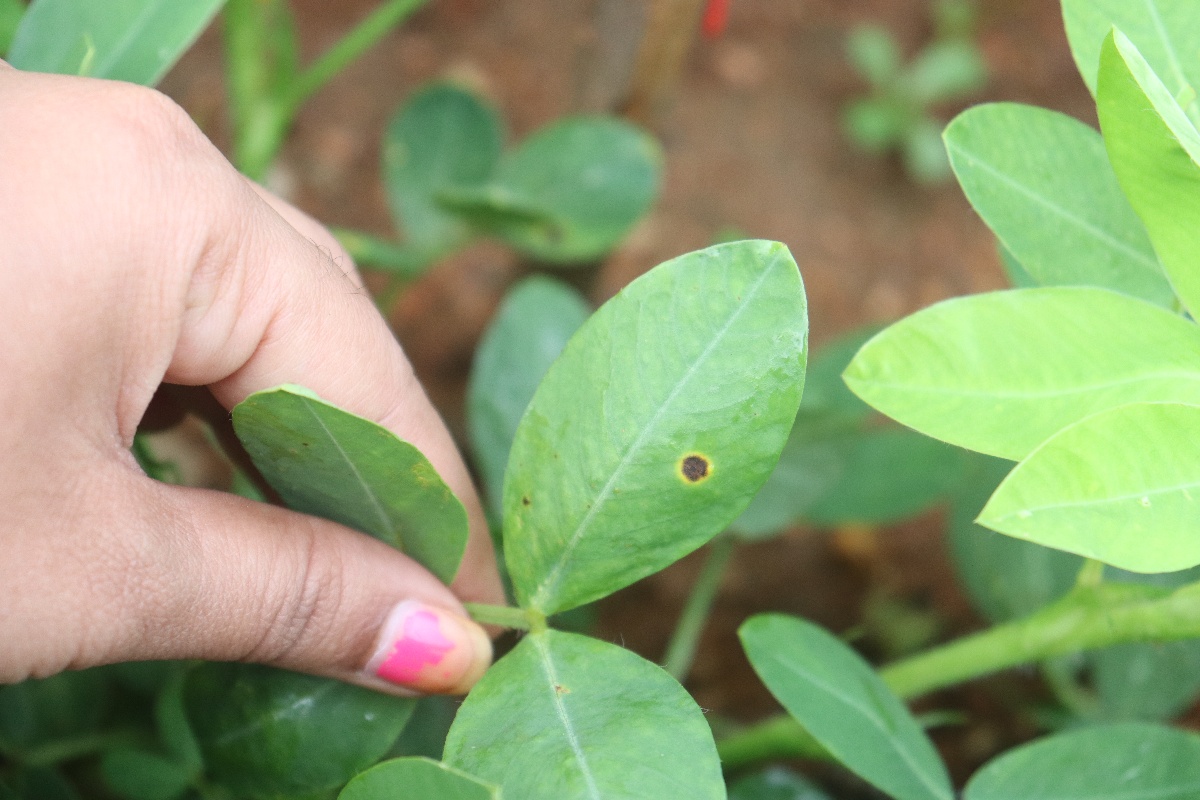
Label: early_leaf_spot